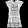
Label: Dress